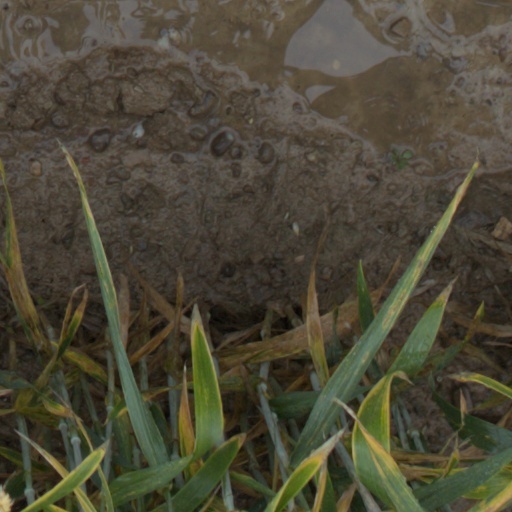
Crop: wheat